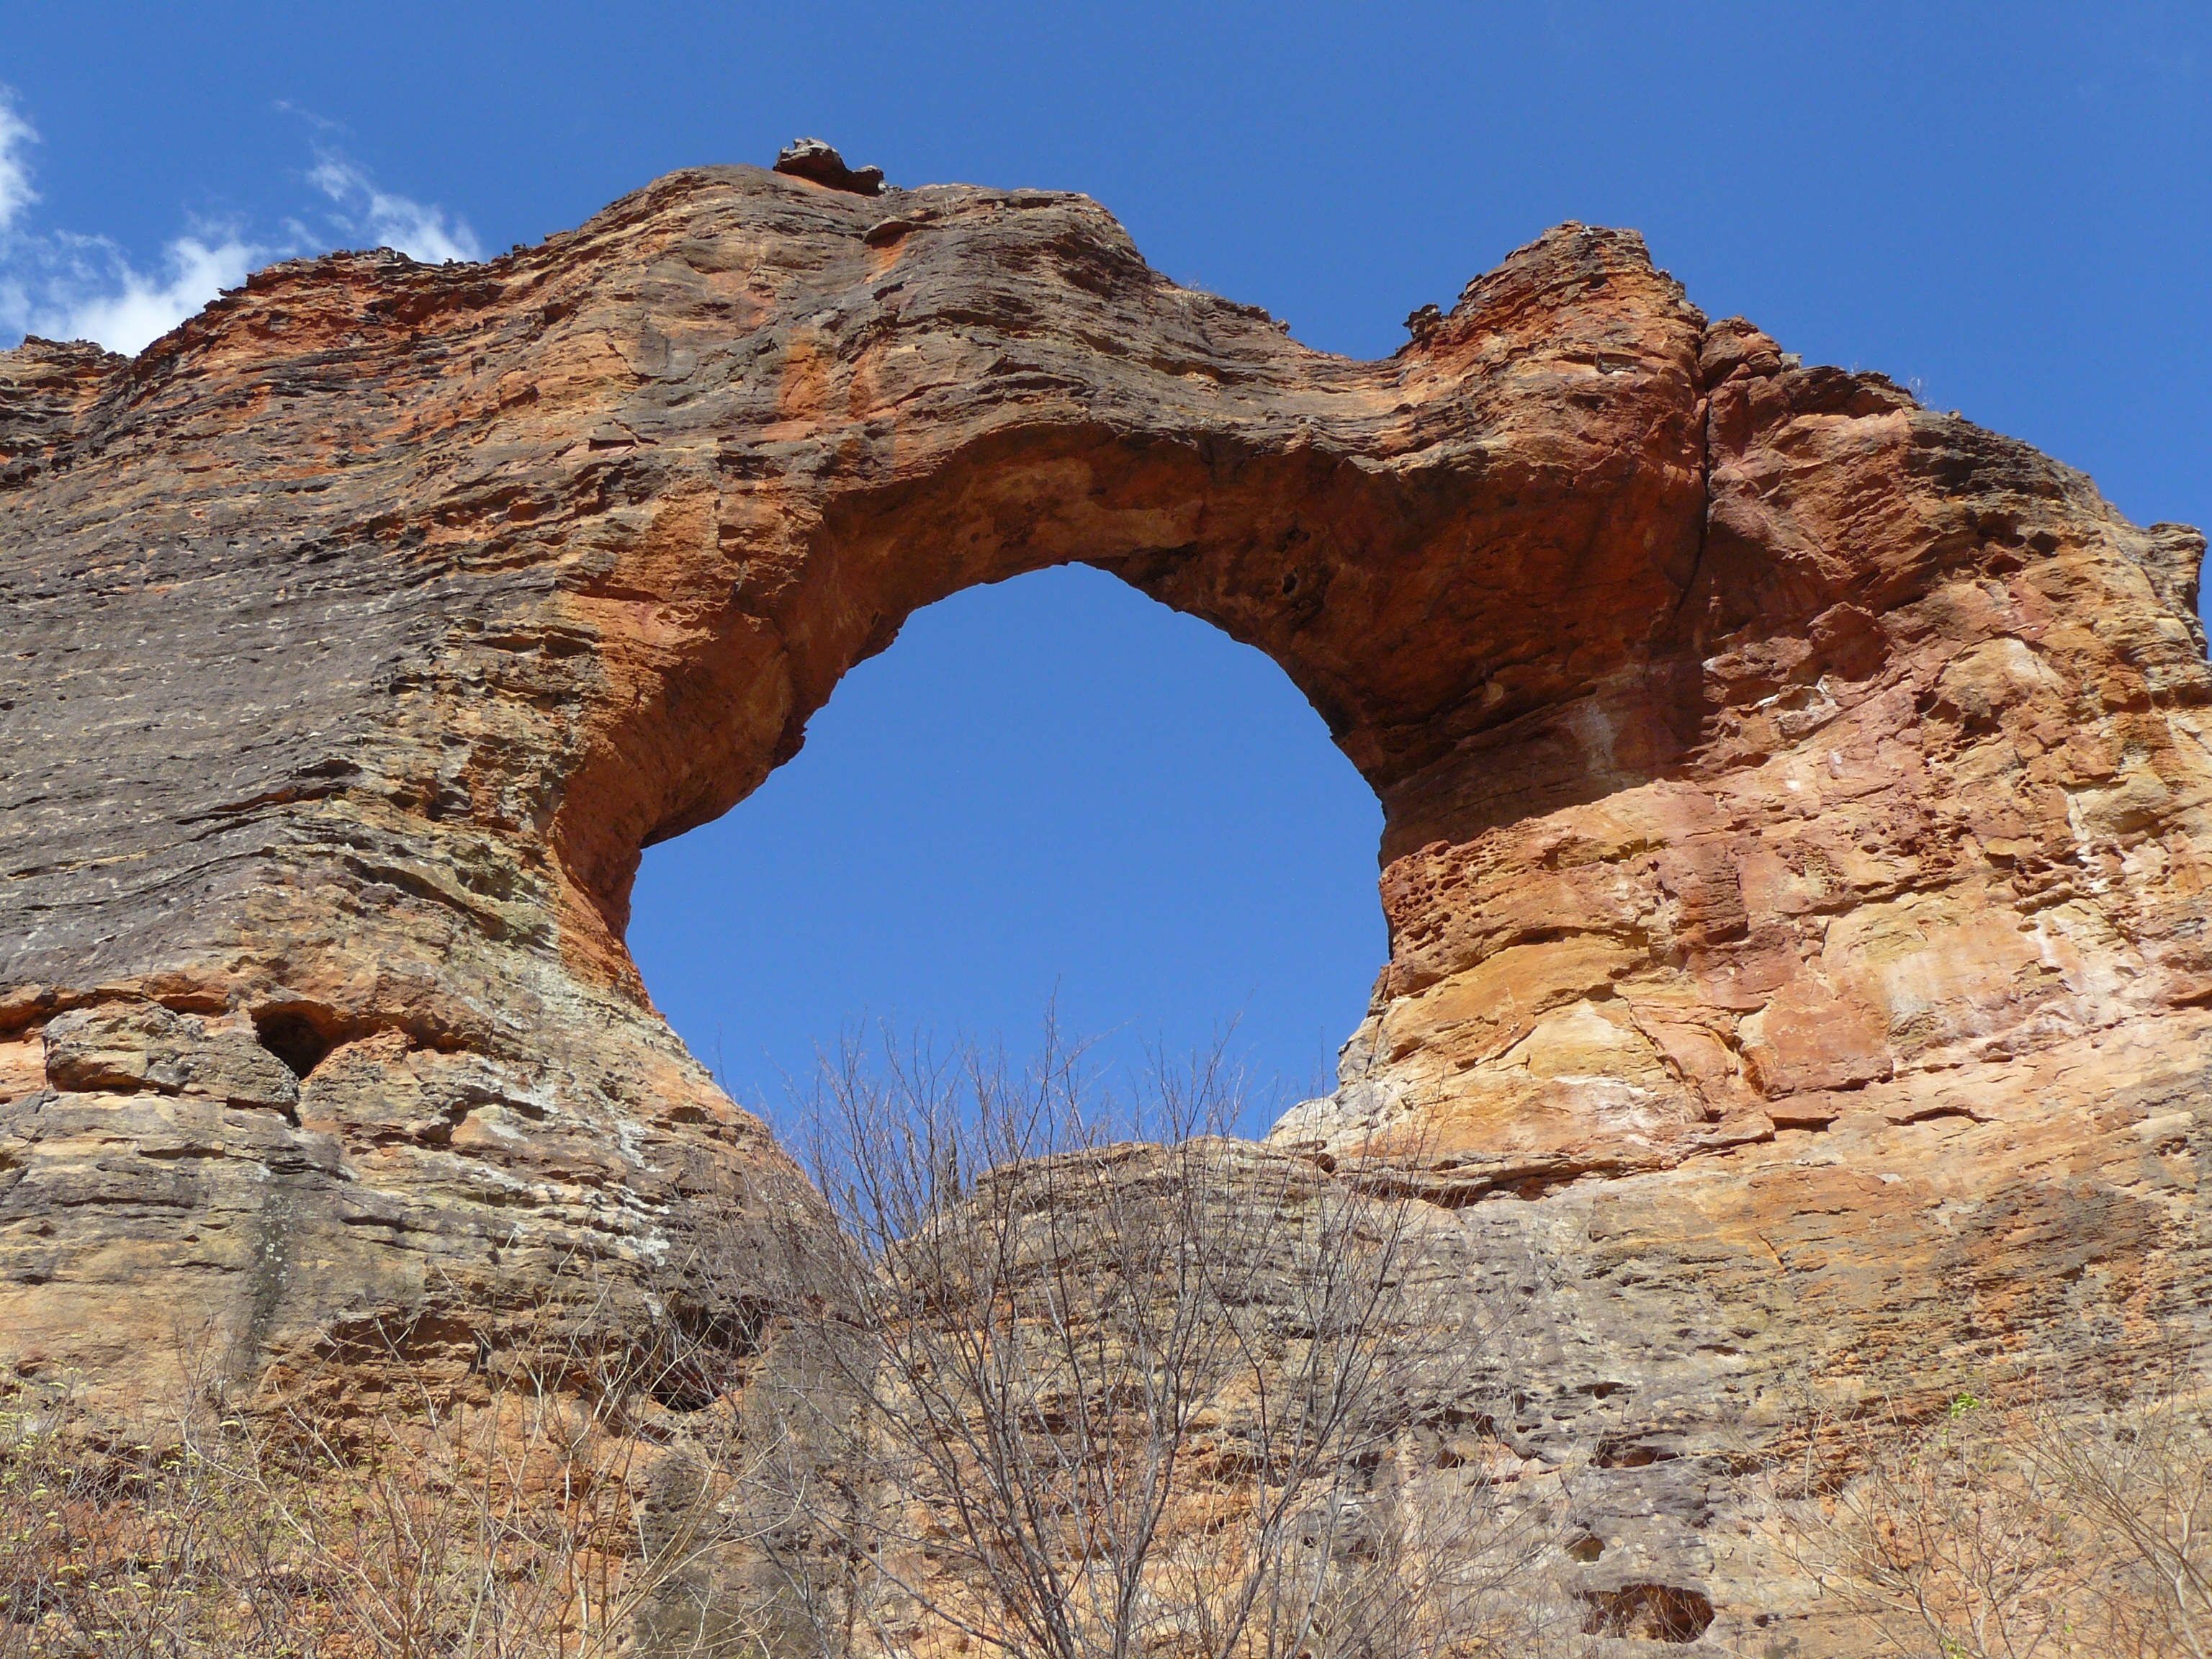
nature, rock, mountain, architecture, valley, formation, cliff, arch, terrain, national park, stones, geology, badlands, plateau, brazil, wadi, nature park, wildlife park, natural arch, piau, poor soil, ancient history